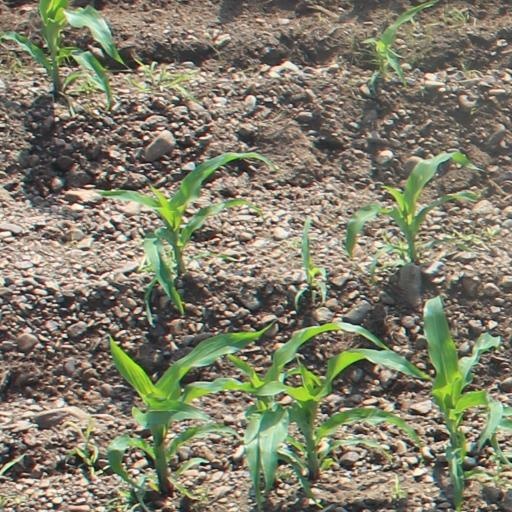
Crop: maize; corn